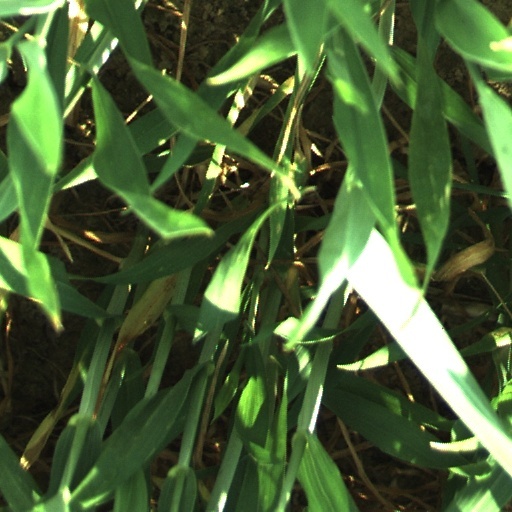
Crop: wheat